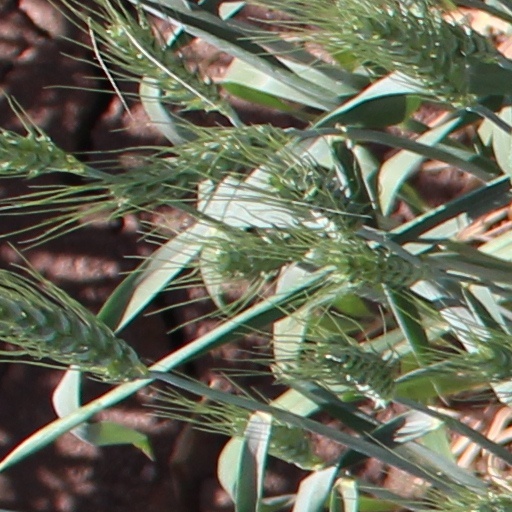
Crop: wheat